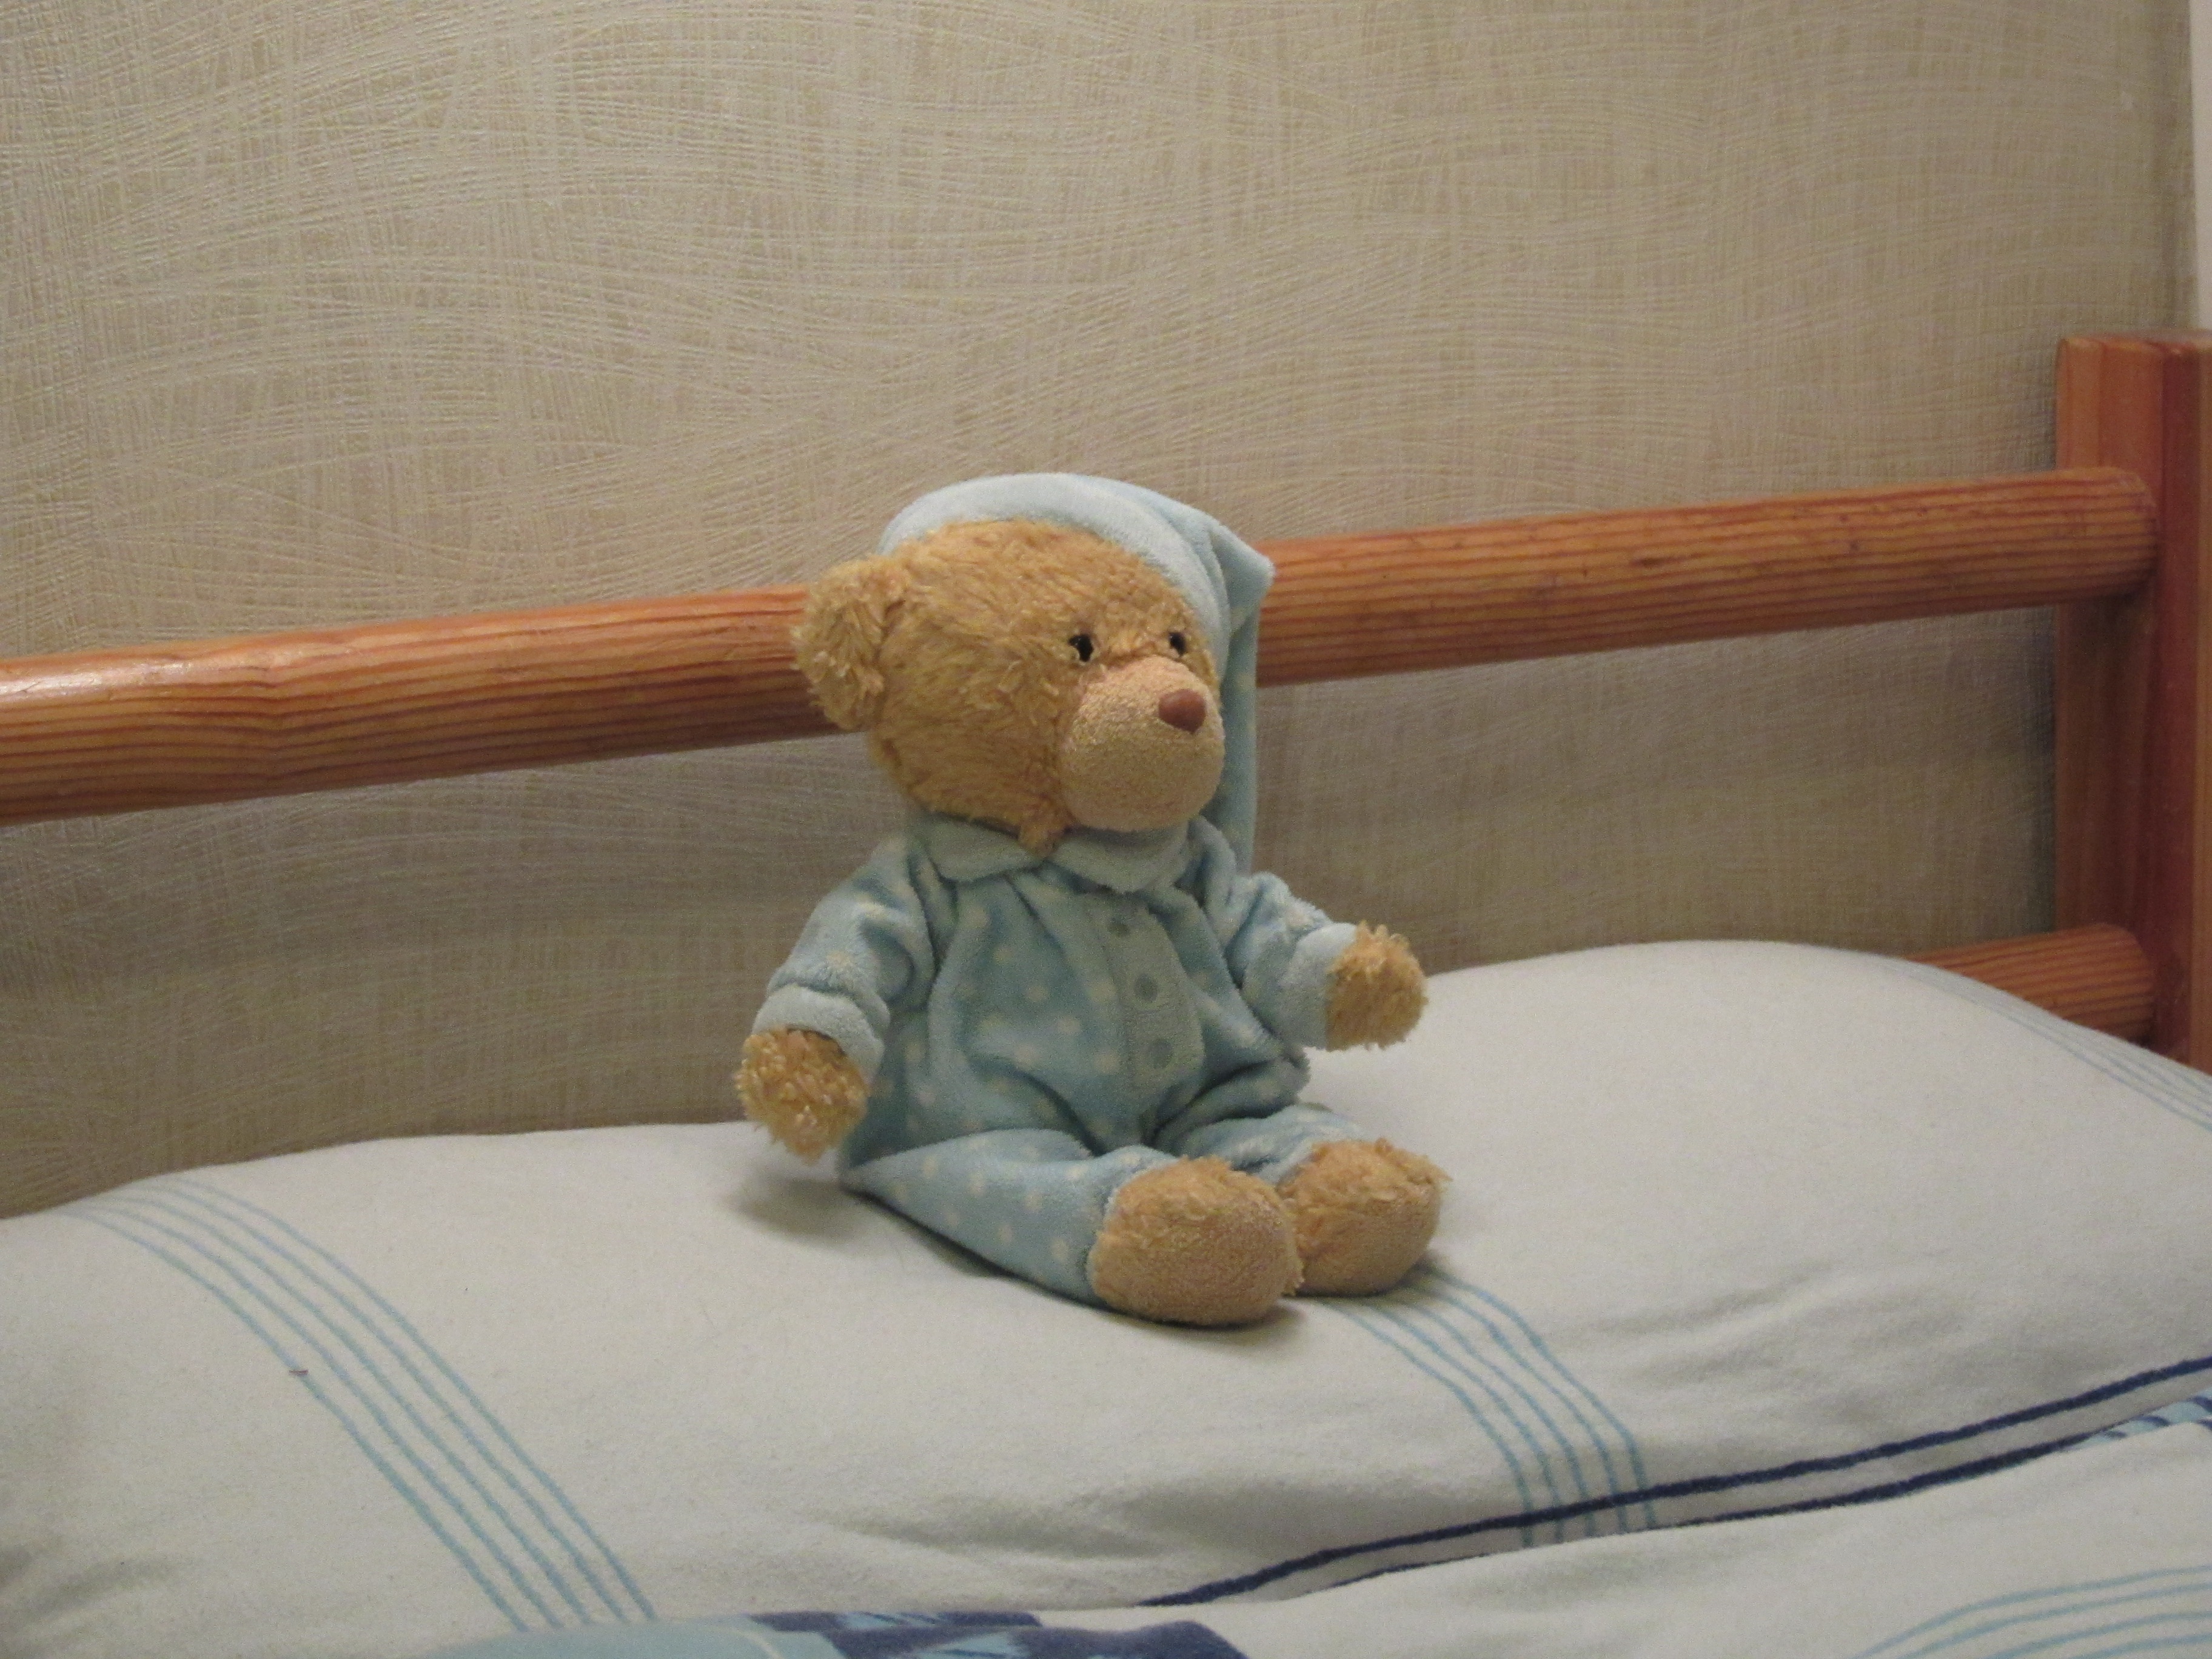
cute, furniture, toy, teddy bear, product, art, children, bed, teddy, soft toy, human positions